Edwin van der Sar

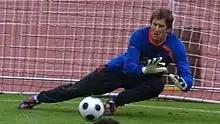
Van der Sar in training with the Netherlands prior to Euro 2008.

On his 37th birthday, Van der Sar was interviewed by Radio 538 and stated that he intended to retire from international football after Euro 2008. Prior to the tournament, he was instrumental in bringing an end to a long-time dispute between veteran striker Ruud van Nistelrooy and manager Marco van Basten. He was the captain in their impressive 3–0 victory over Italy on 9 June 2008, and also on 13 June for the 4–1 victory over France. On 21 June, he played in the 3–1 quarter-final loss against Russia, which was believed to be his final international. This was his 16th appearance in a European Championship finals match, with which he equalled the record set by Lilian Thuram a few days earlier. Along with 22 other players Van der Sar was named in the team of the tournament. Following Euro 2008, Van der Sar had the distinction of playing more minutes at the European Football Championship than any other player.